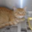
Label: cat